Vasquez Rocks

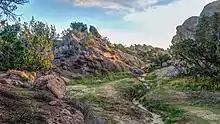
Shaded strands of scrub oak, California juniper, California sagebrush, and short grasses within Vasquez Rocks

The ecology of the park is characteristic of the California montane chaparral and woodlands ecoregion. The park is primarily covered in short grasses, scrub oak trees, California junipers, yucca, and other chaparral shrubs such as California sagebrush and California buckwheat.